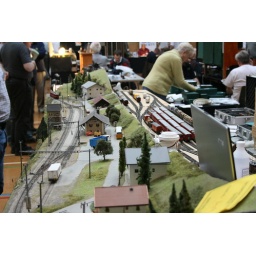
Very impressive computer control run by Railroad &amp;amp; Co software from the laptop on the right. Layout by John Attewell.